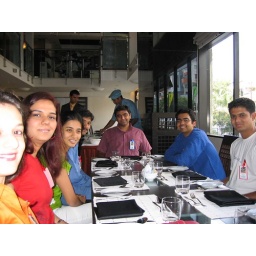
Mod in the chair... They said the chair person pays the bill...